Third Silesian War

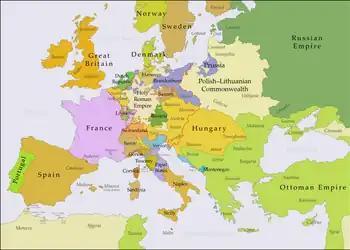

While the Seven Years' War was a global conflict among many belligerents, its Central European theatre turned on lingering grudges from the War of the Austrian Succession (1741–1748). The Treaty of Aix-la-Chapelle, which had concluded the latter war, confirmed Prussian King Frederick II's seizure of the region of Silesia from the Habsburg monarchy through two Silesian Wars. The defeated Empress Maria Theresa of Austria nevertheless fully intended to retake the lost province and reassert Austria's hegemony in the Holy Roman Empire; after peace was restored, she set about rebuilding her armed forces and seeking out new alliances.